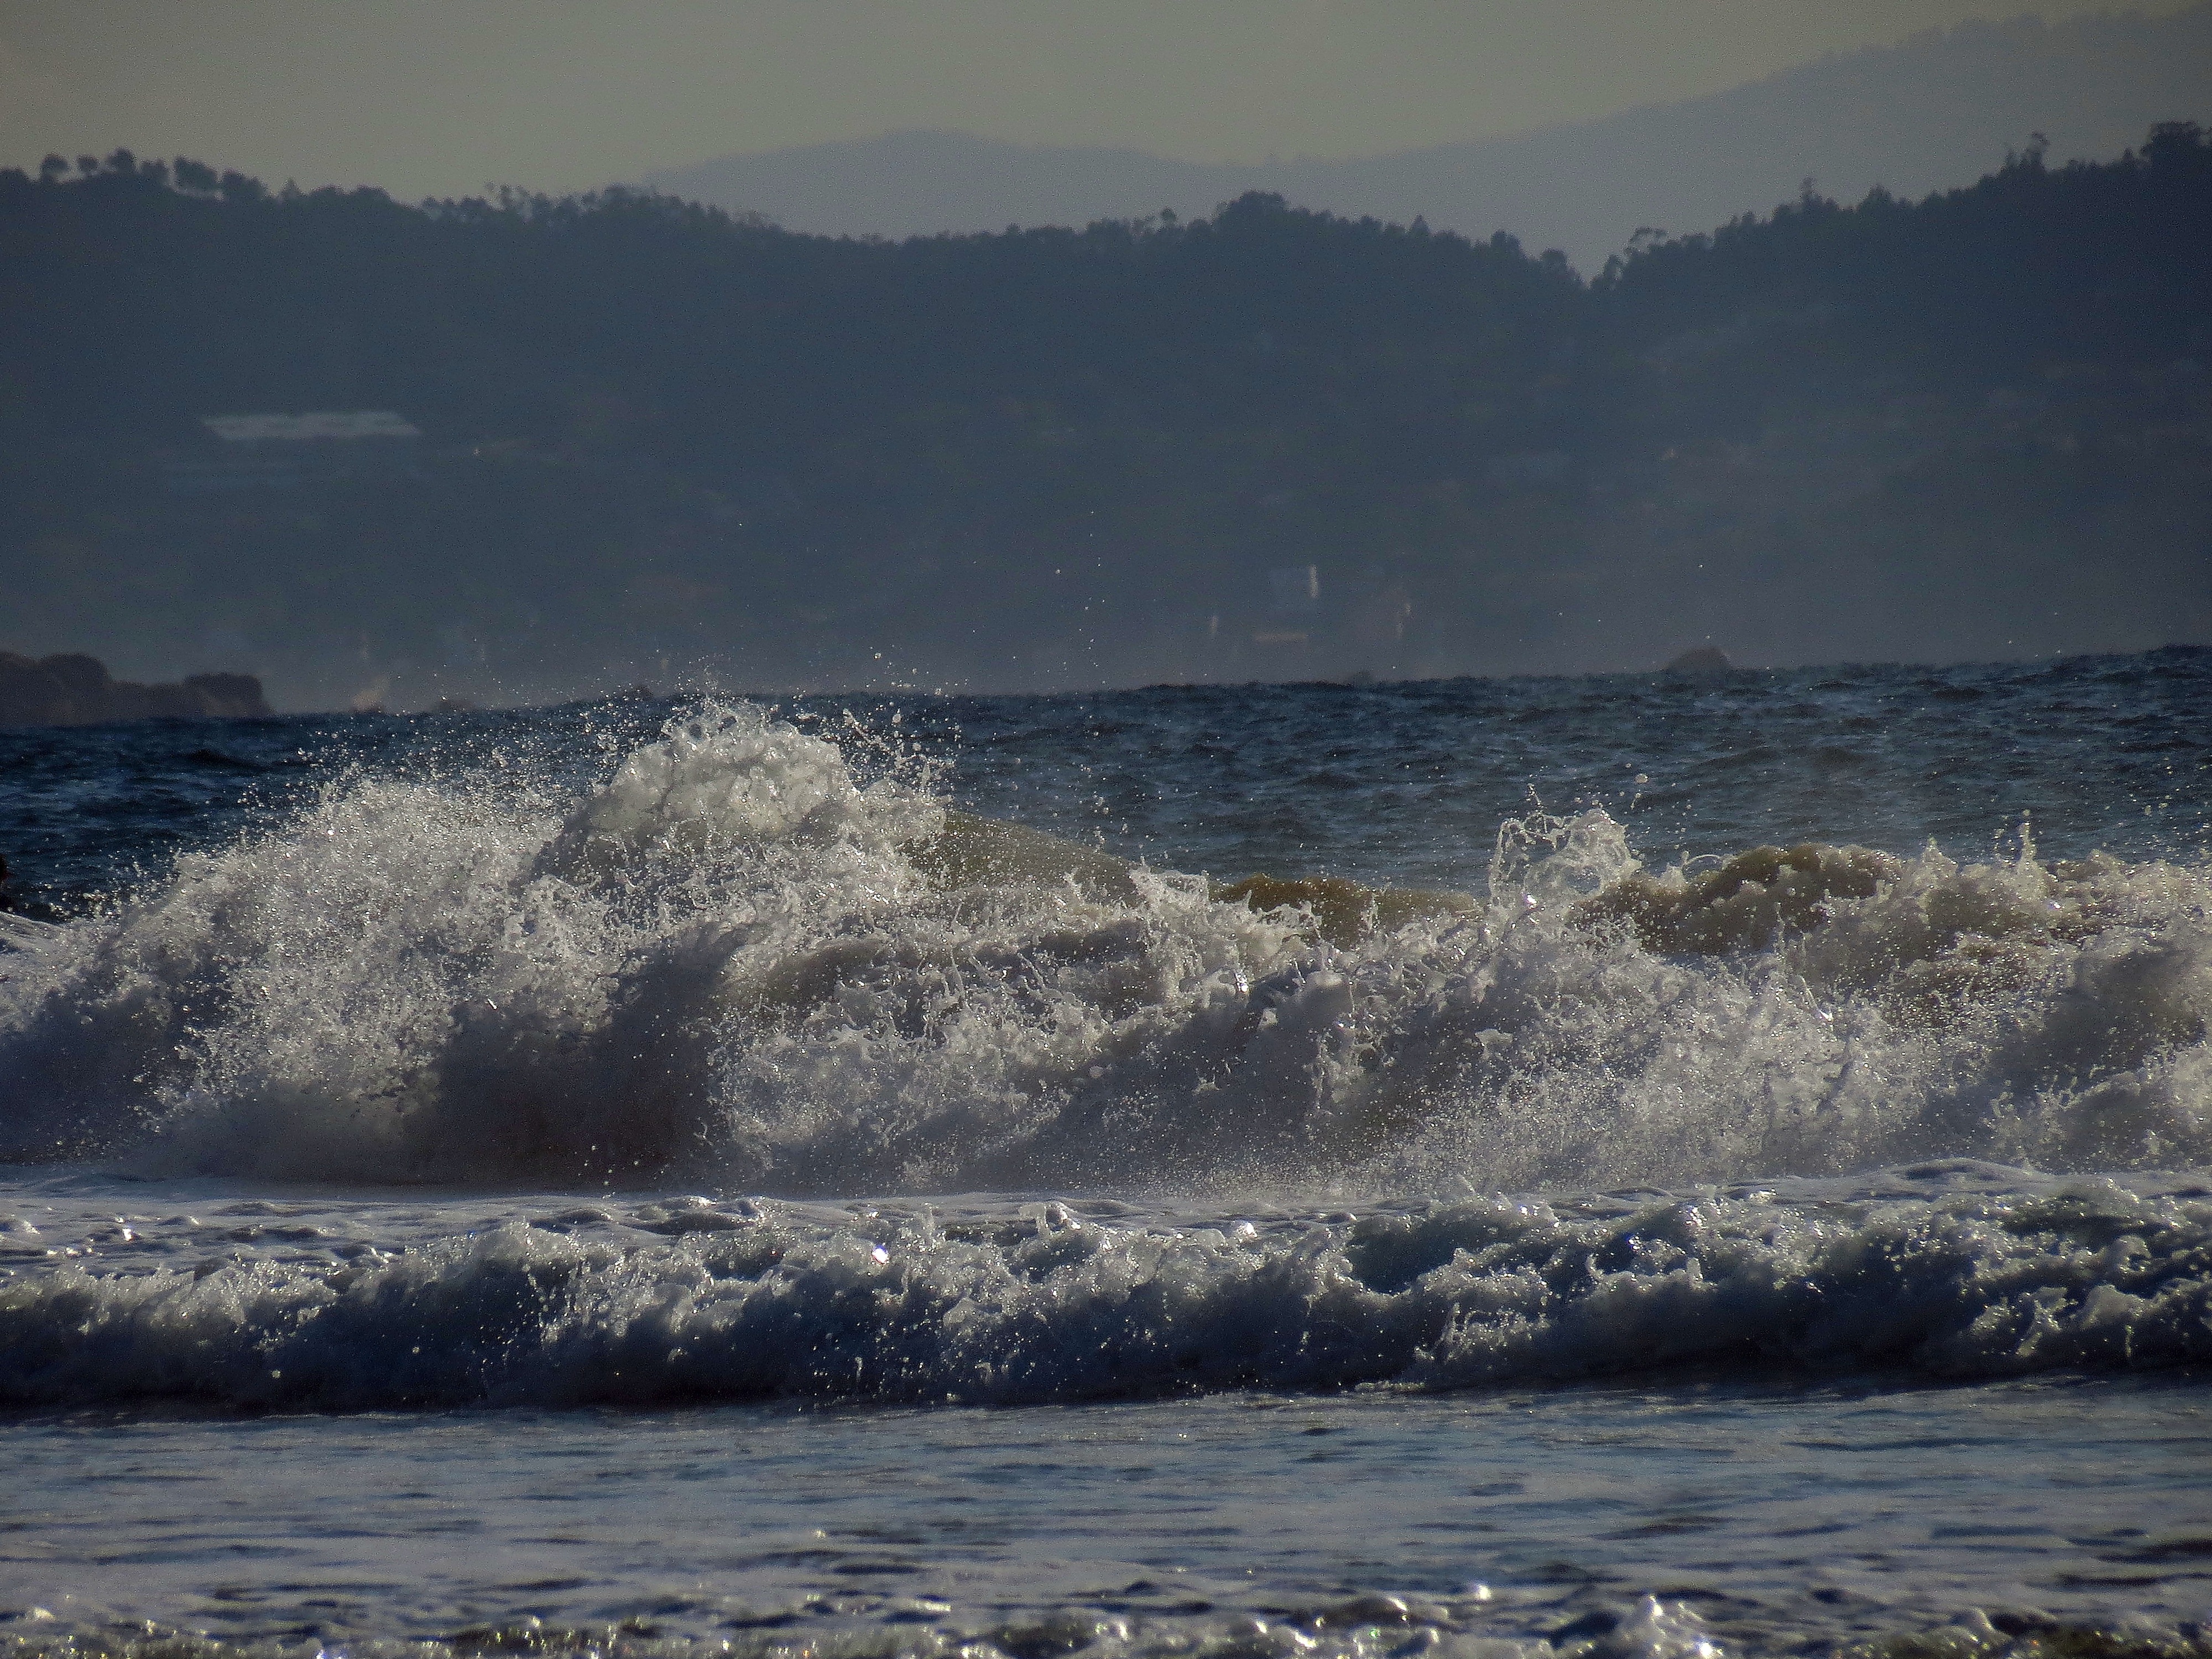
beach, landscape, sea, coast, water, ocean, horizon, cloud, shore, wave, wind, weather, bay, body of water, spain, galicia, pontevedra, sanxenxo, paisajes, ggl1, gaby1, canonsx40hs, montalvo, spa a, atmospheric phenomenon, wind wave